Settsu, Osaka

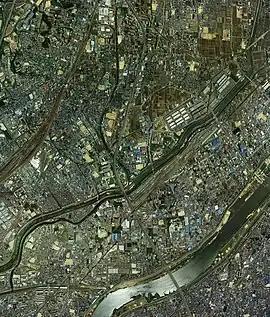
Aerial photograph of Settsu city center

Settsu is located on the right bank of the Yodo River in the north-central part of Osaka Prefecture. The city limits are shaped like a wedge or square. The Hankyu Kyoto Line and the Tokaido Main Line (JR Kyoto Line) run east–west through the northern end of the city, and the Osaka Monorail runs north–south through the center of the city. The Yodo River flows from the northeast to the west at the southern end of the city, and the Kanzaki River splits from the Yodo River at the boundary with Higashiyodogawa-ku, Osaka at the southwestern end. In addition, the Ai River flows east and west through the center of the city. The whole city is flat with alluvial plains made up of deposits from the Yodo and Ai rivers, and there are no mountains or hills.